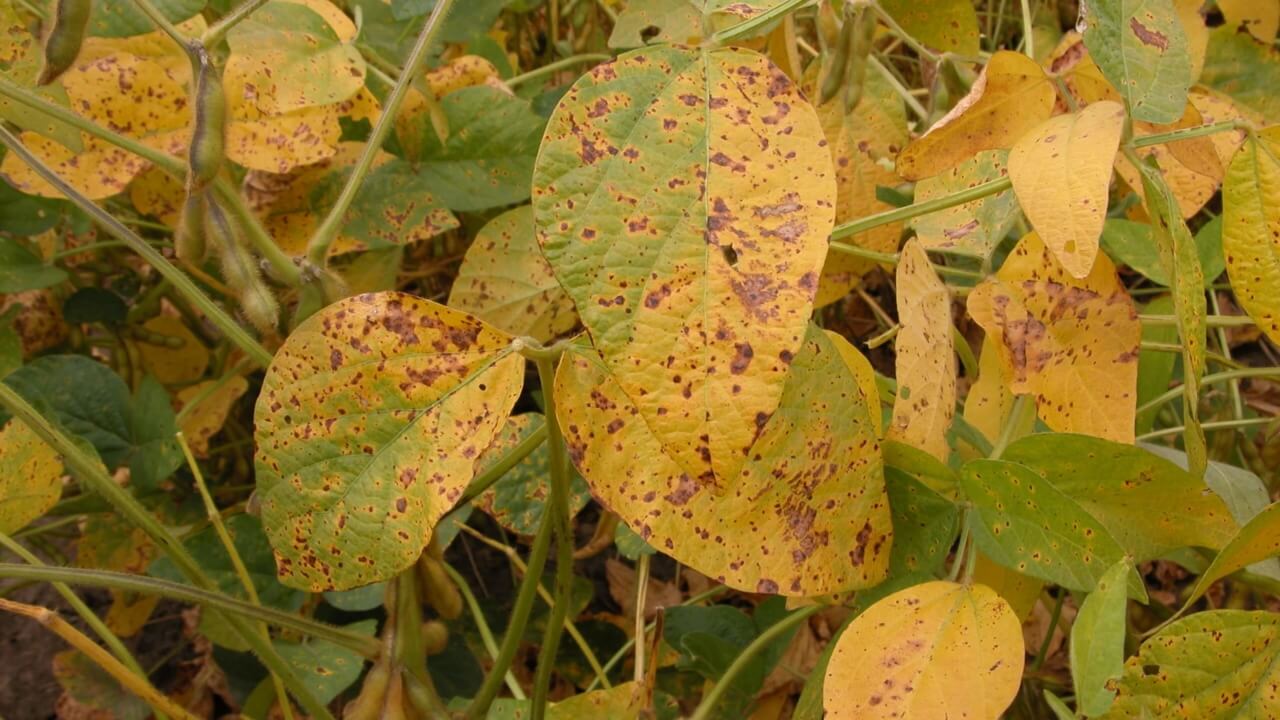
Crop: unknown
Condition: bean_bean_halo_blight